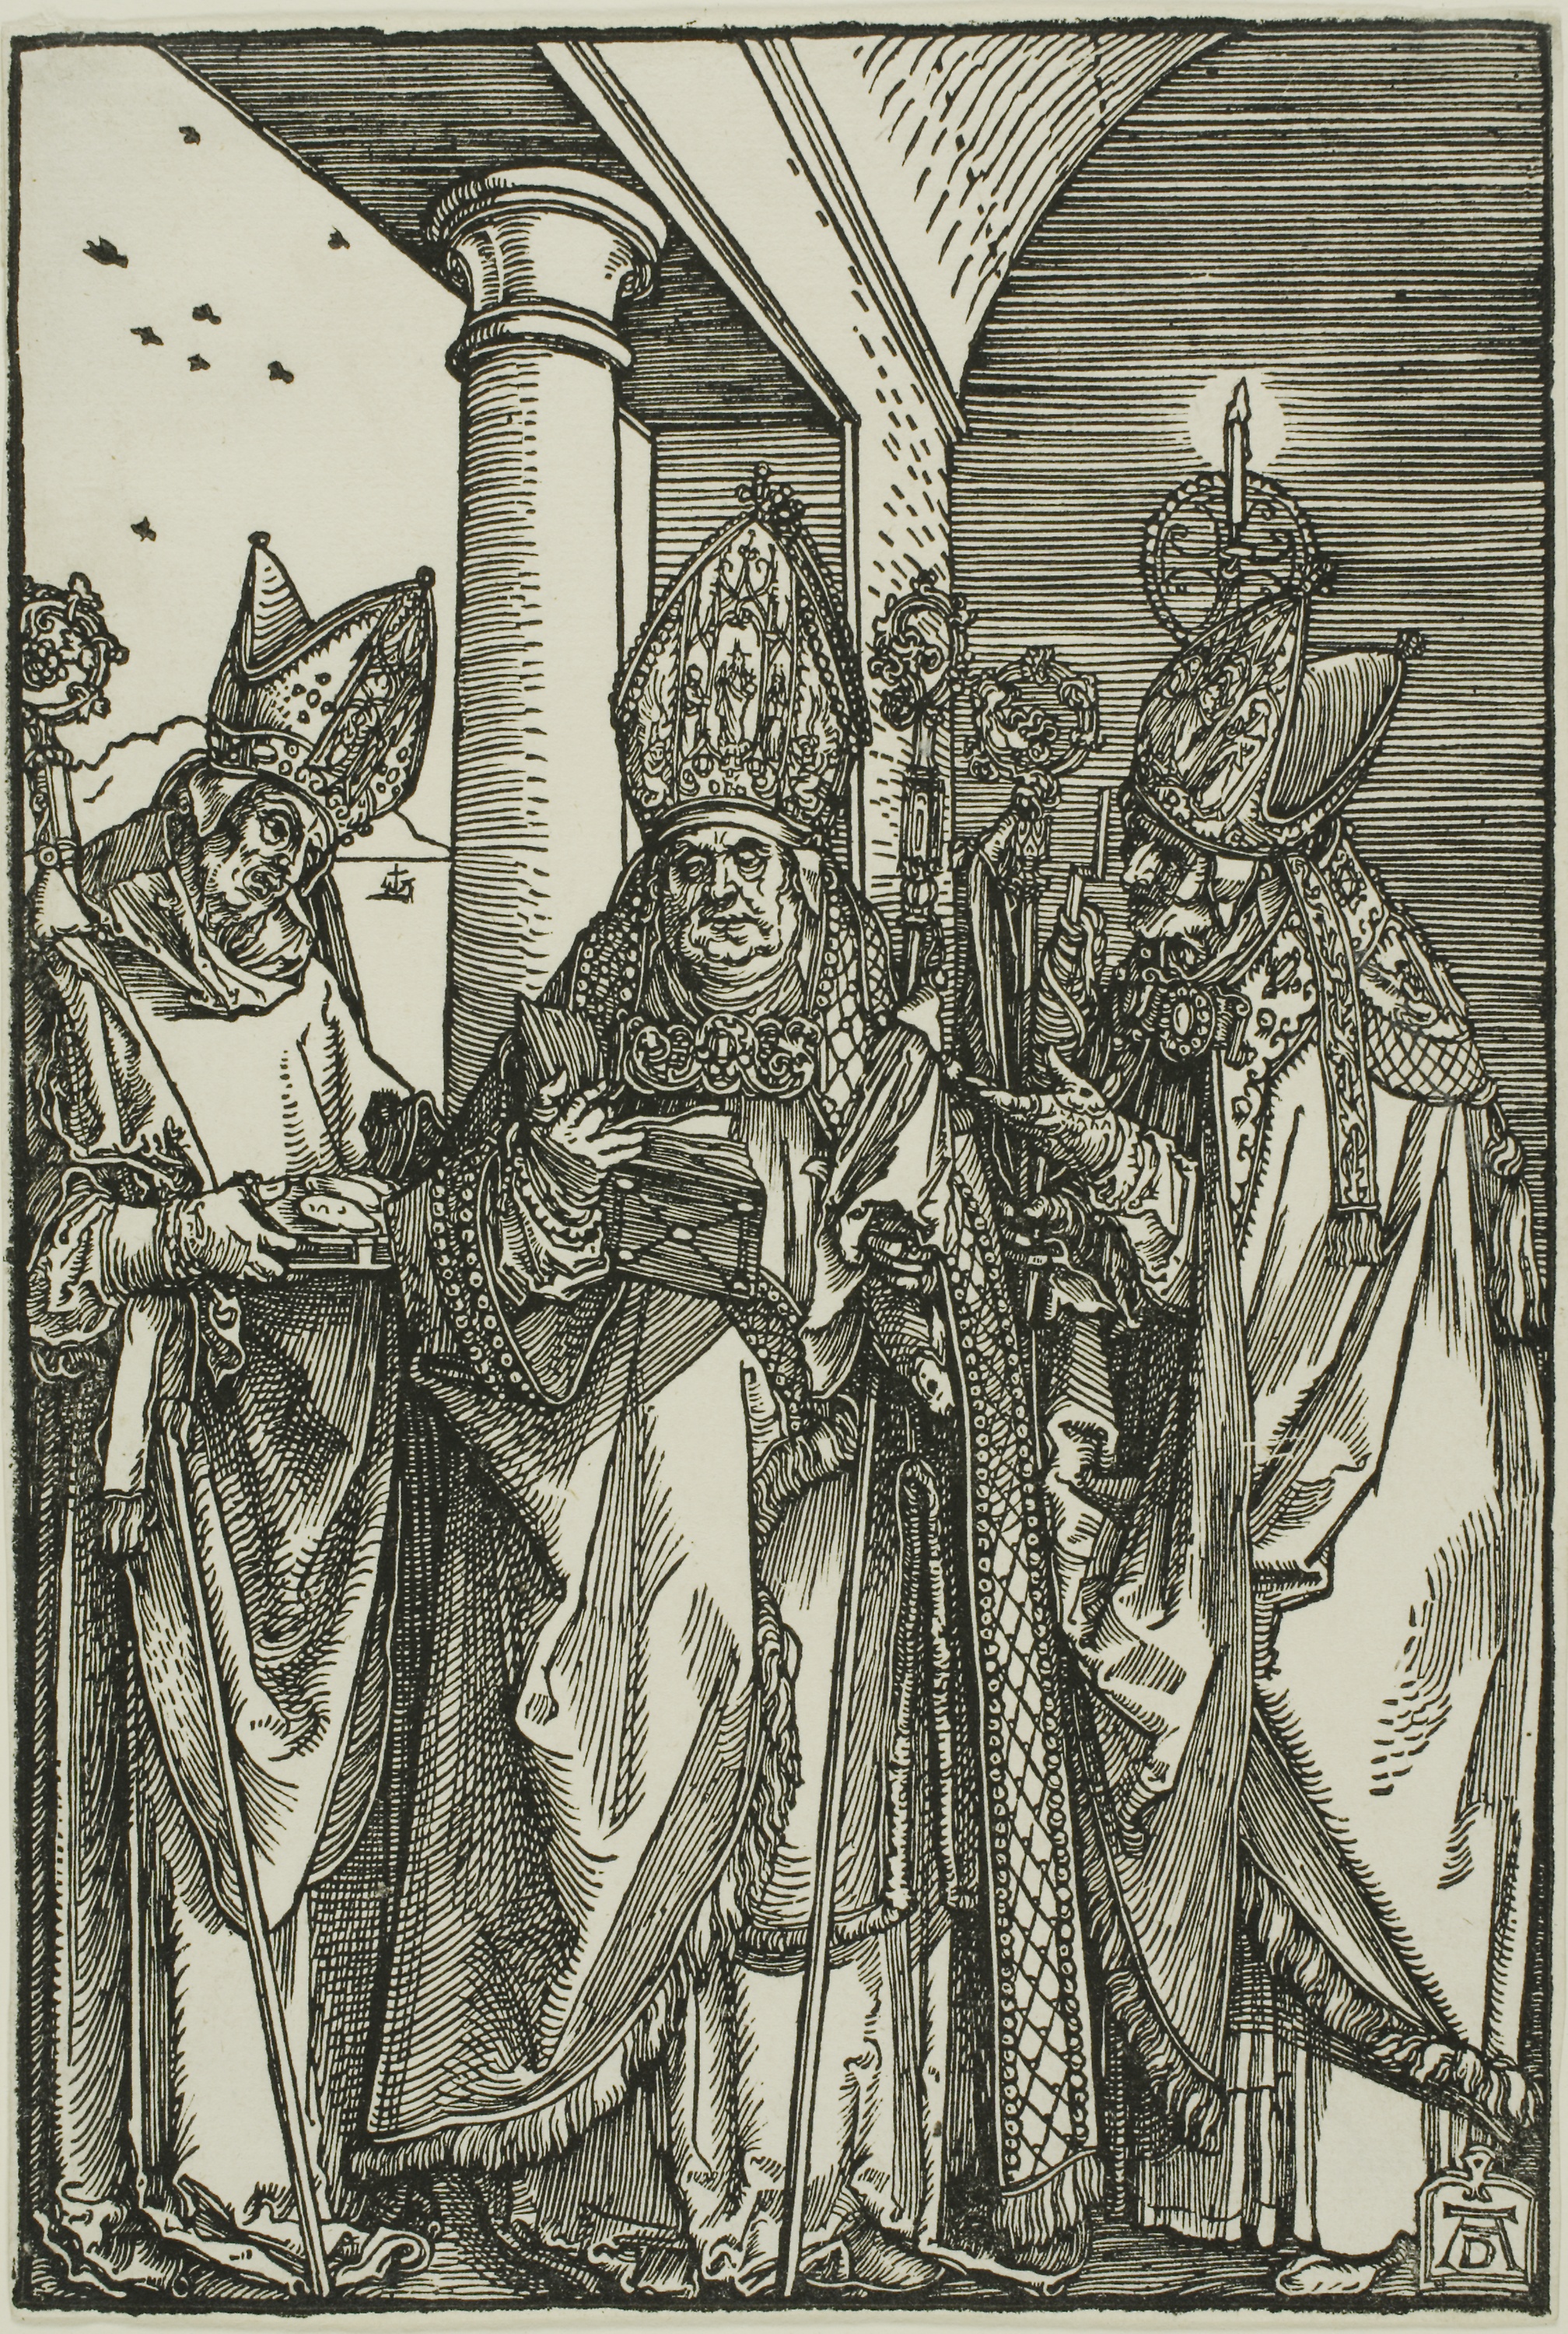
black and white, art, history, fictional character, middle ages, tree, illustration, monochrome, fiction, visual arts, printmaking, mythology